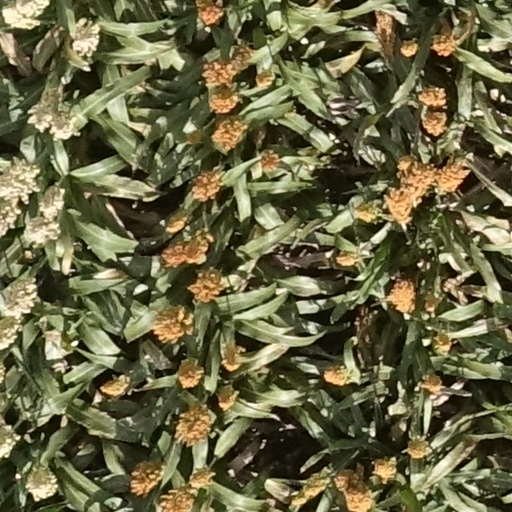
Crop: sorghum